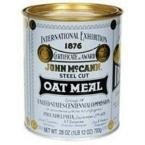
Item Name: Mccann Oatmeal Irish Can
Bullet Point 1: Package Quantity: 1
Bullet Point 2: Tastes Great.
Bullet Point 3: Great Gift Idea.
Bullet Point 4: Satisfaction Ensured.
Bullet Point 5: Quality product.
Product Description: Save On Mcanns Irish Oatmeal 12X 28 Oz Irish Oatmeal Tin. Steel Cut Irish Oatmeal.:. (Note: This Product Description Is Informational Only. Always Check The Actual Product Label In Your Possession For The Most Accurate Ingredient Information Before Use. For Any Health Or Dietary Related Matter Always Consult Your Doctor Before Use.)Average Shelf Life from Manufacture date: 730.0
Value: 336.0
Unit: Fl Oz

Price: 136.43